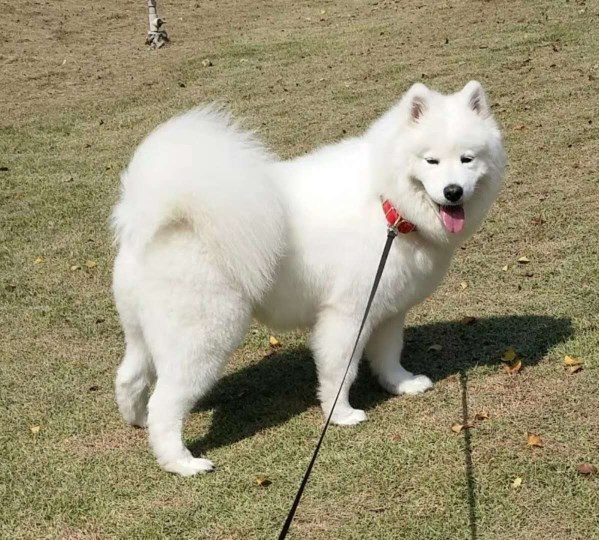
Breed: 2192-n000088-Samoyed